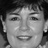
Emotion: happy